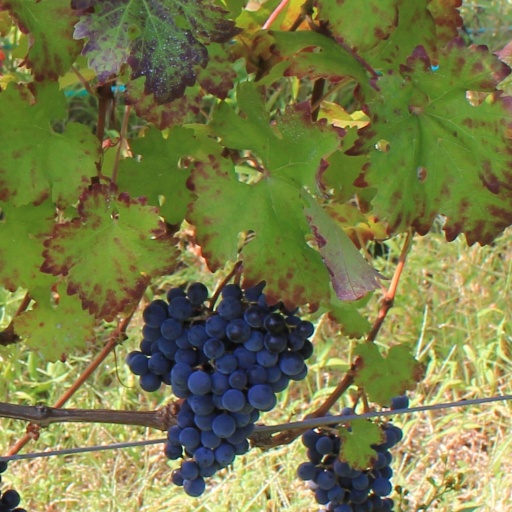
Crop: grape